Charles Williams (American actor)

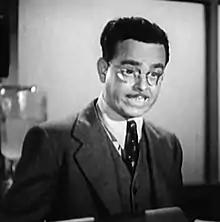
Williams in "Career Girl" (1944)

Charles Williams (September 27, 1898 – January 3, 1958) was an American actor and writer. He appeared in over 260 film and television productions between 1922 and 1956. He also worked as a writer on 30 films between 1932 and 1954.